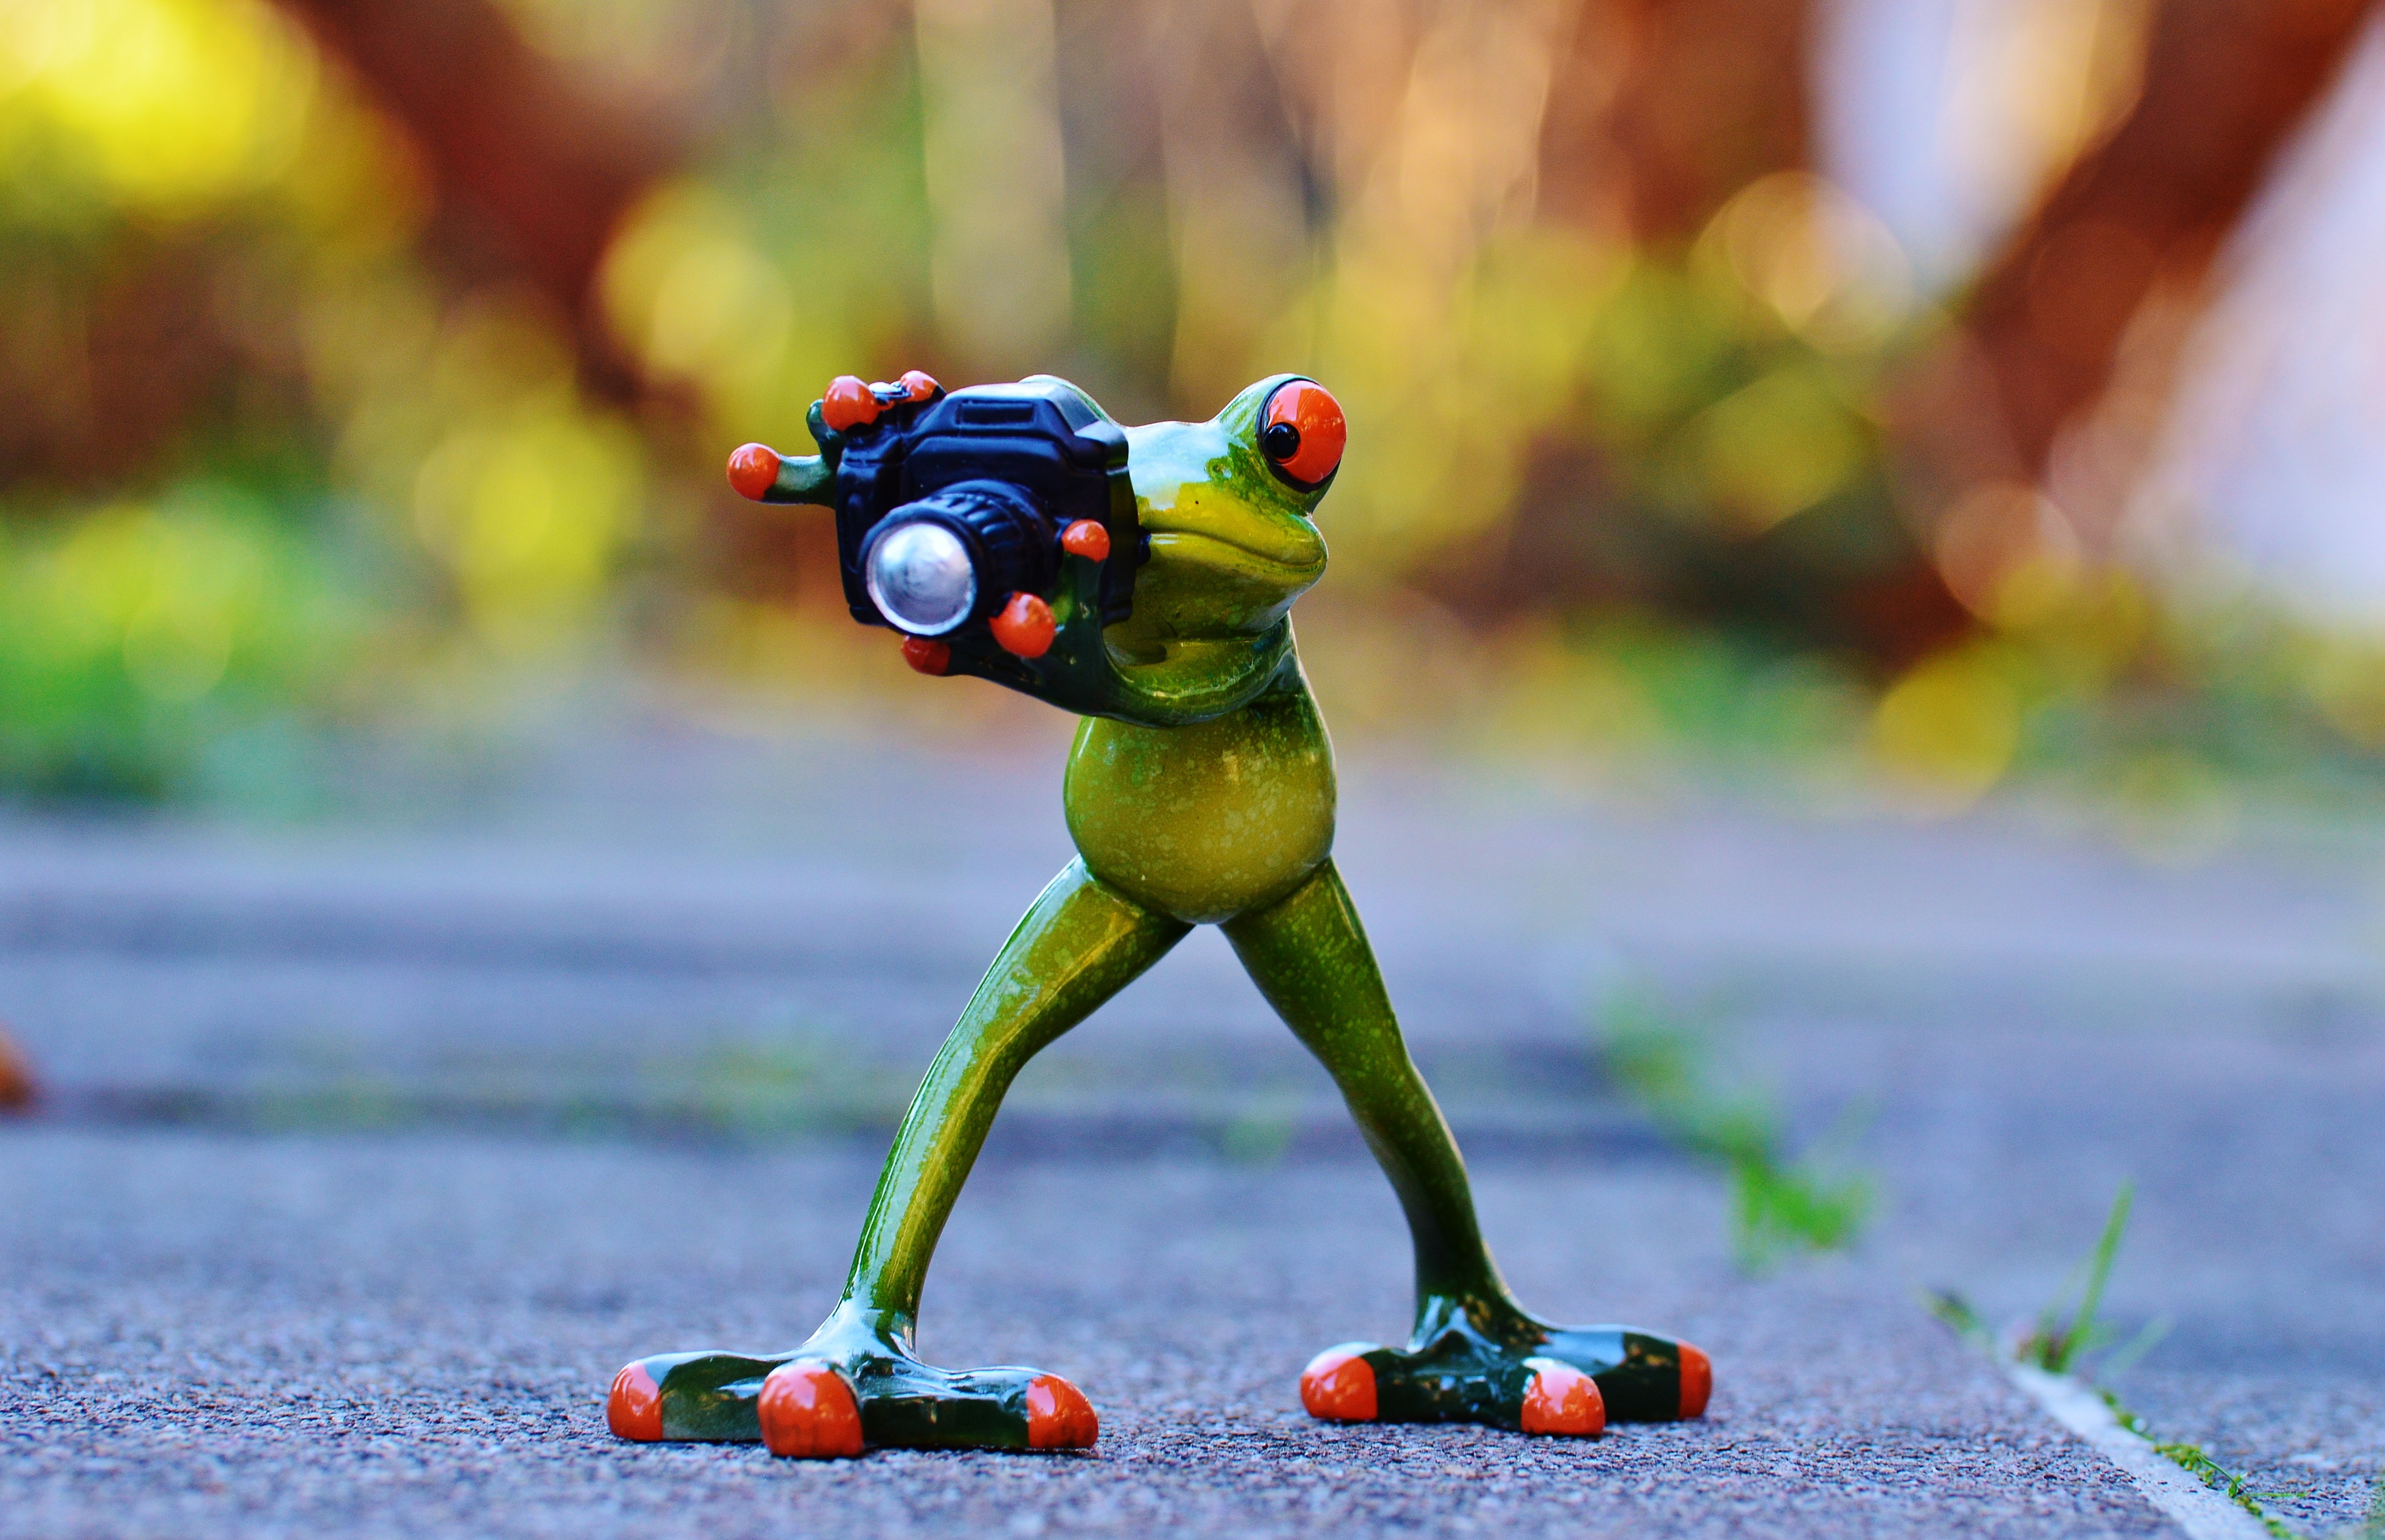
camera, photographer, skateboard, animal, cute, green, frog, longboard, fun, figure, photograph, funny, animal world, frogs, skateboarding equipment and supplies